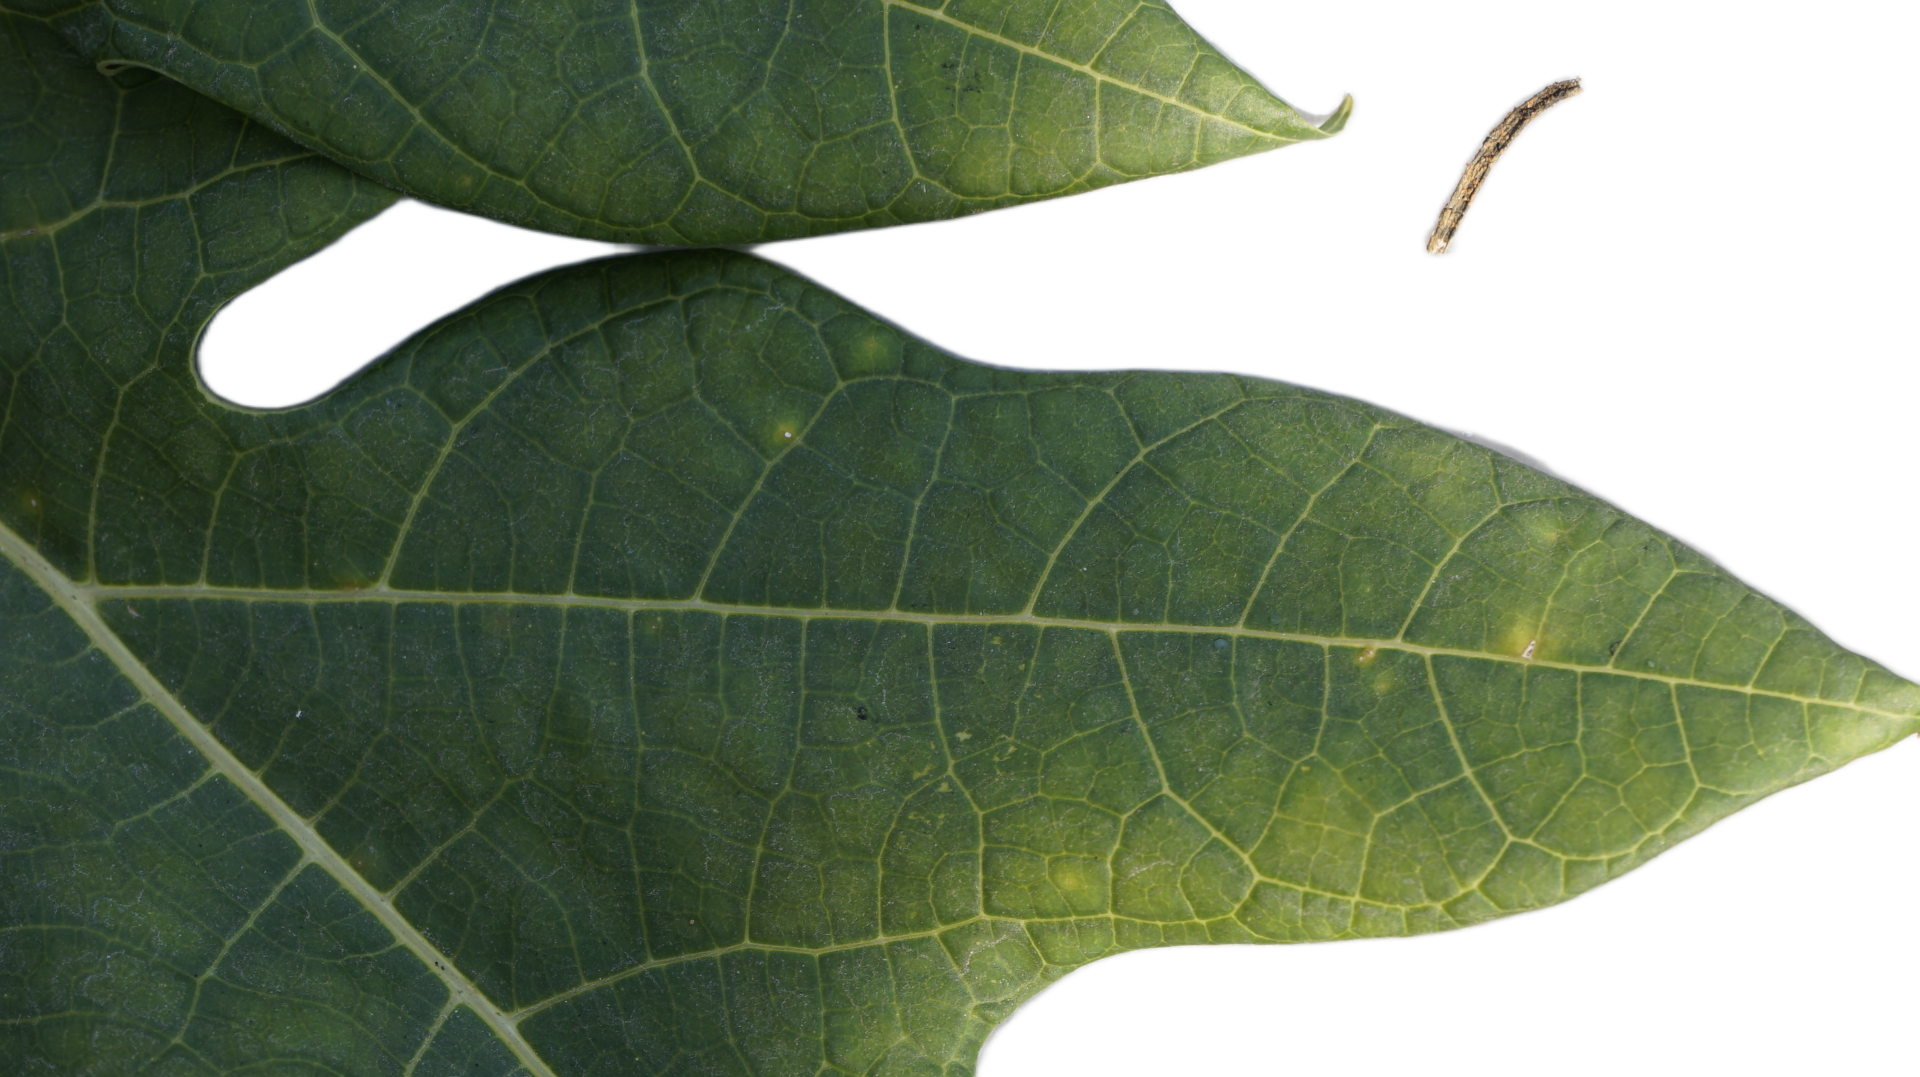
Crop: Papaya
Label: Carica_Insect_Hole